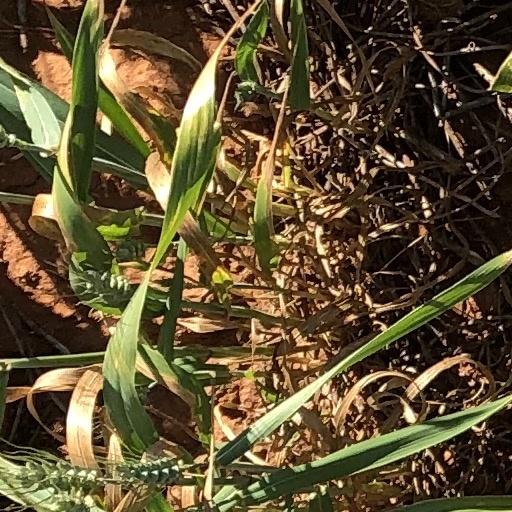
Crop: wheat